PeoplePC

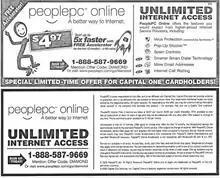
PeoplePC Advertisement

In February 2000, the company announced that they would provide PCs and Internet access to all of the employees of Ford Motor Co. and Delta Air Lines. Ford announced a cooperation with PeoplePC shortly after and said they would provide all of their then 350,000 employees with internet access for as little as $5 a month. The deal with Delta led to a total of around 420,000 potential new customers for PeoplePC. The deal with Ford was eventually canceled.